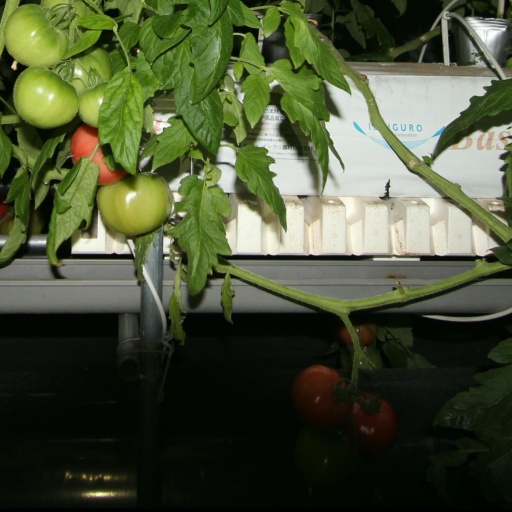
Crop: tomato